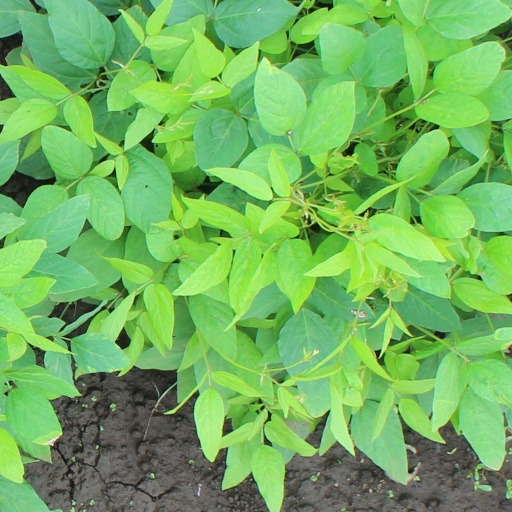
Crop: soybean